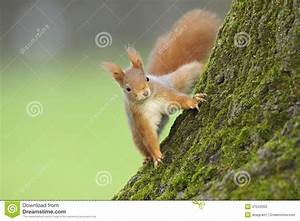
Label: scoiattolo